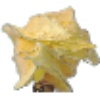
Label: physalis_with_husk